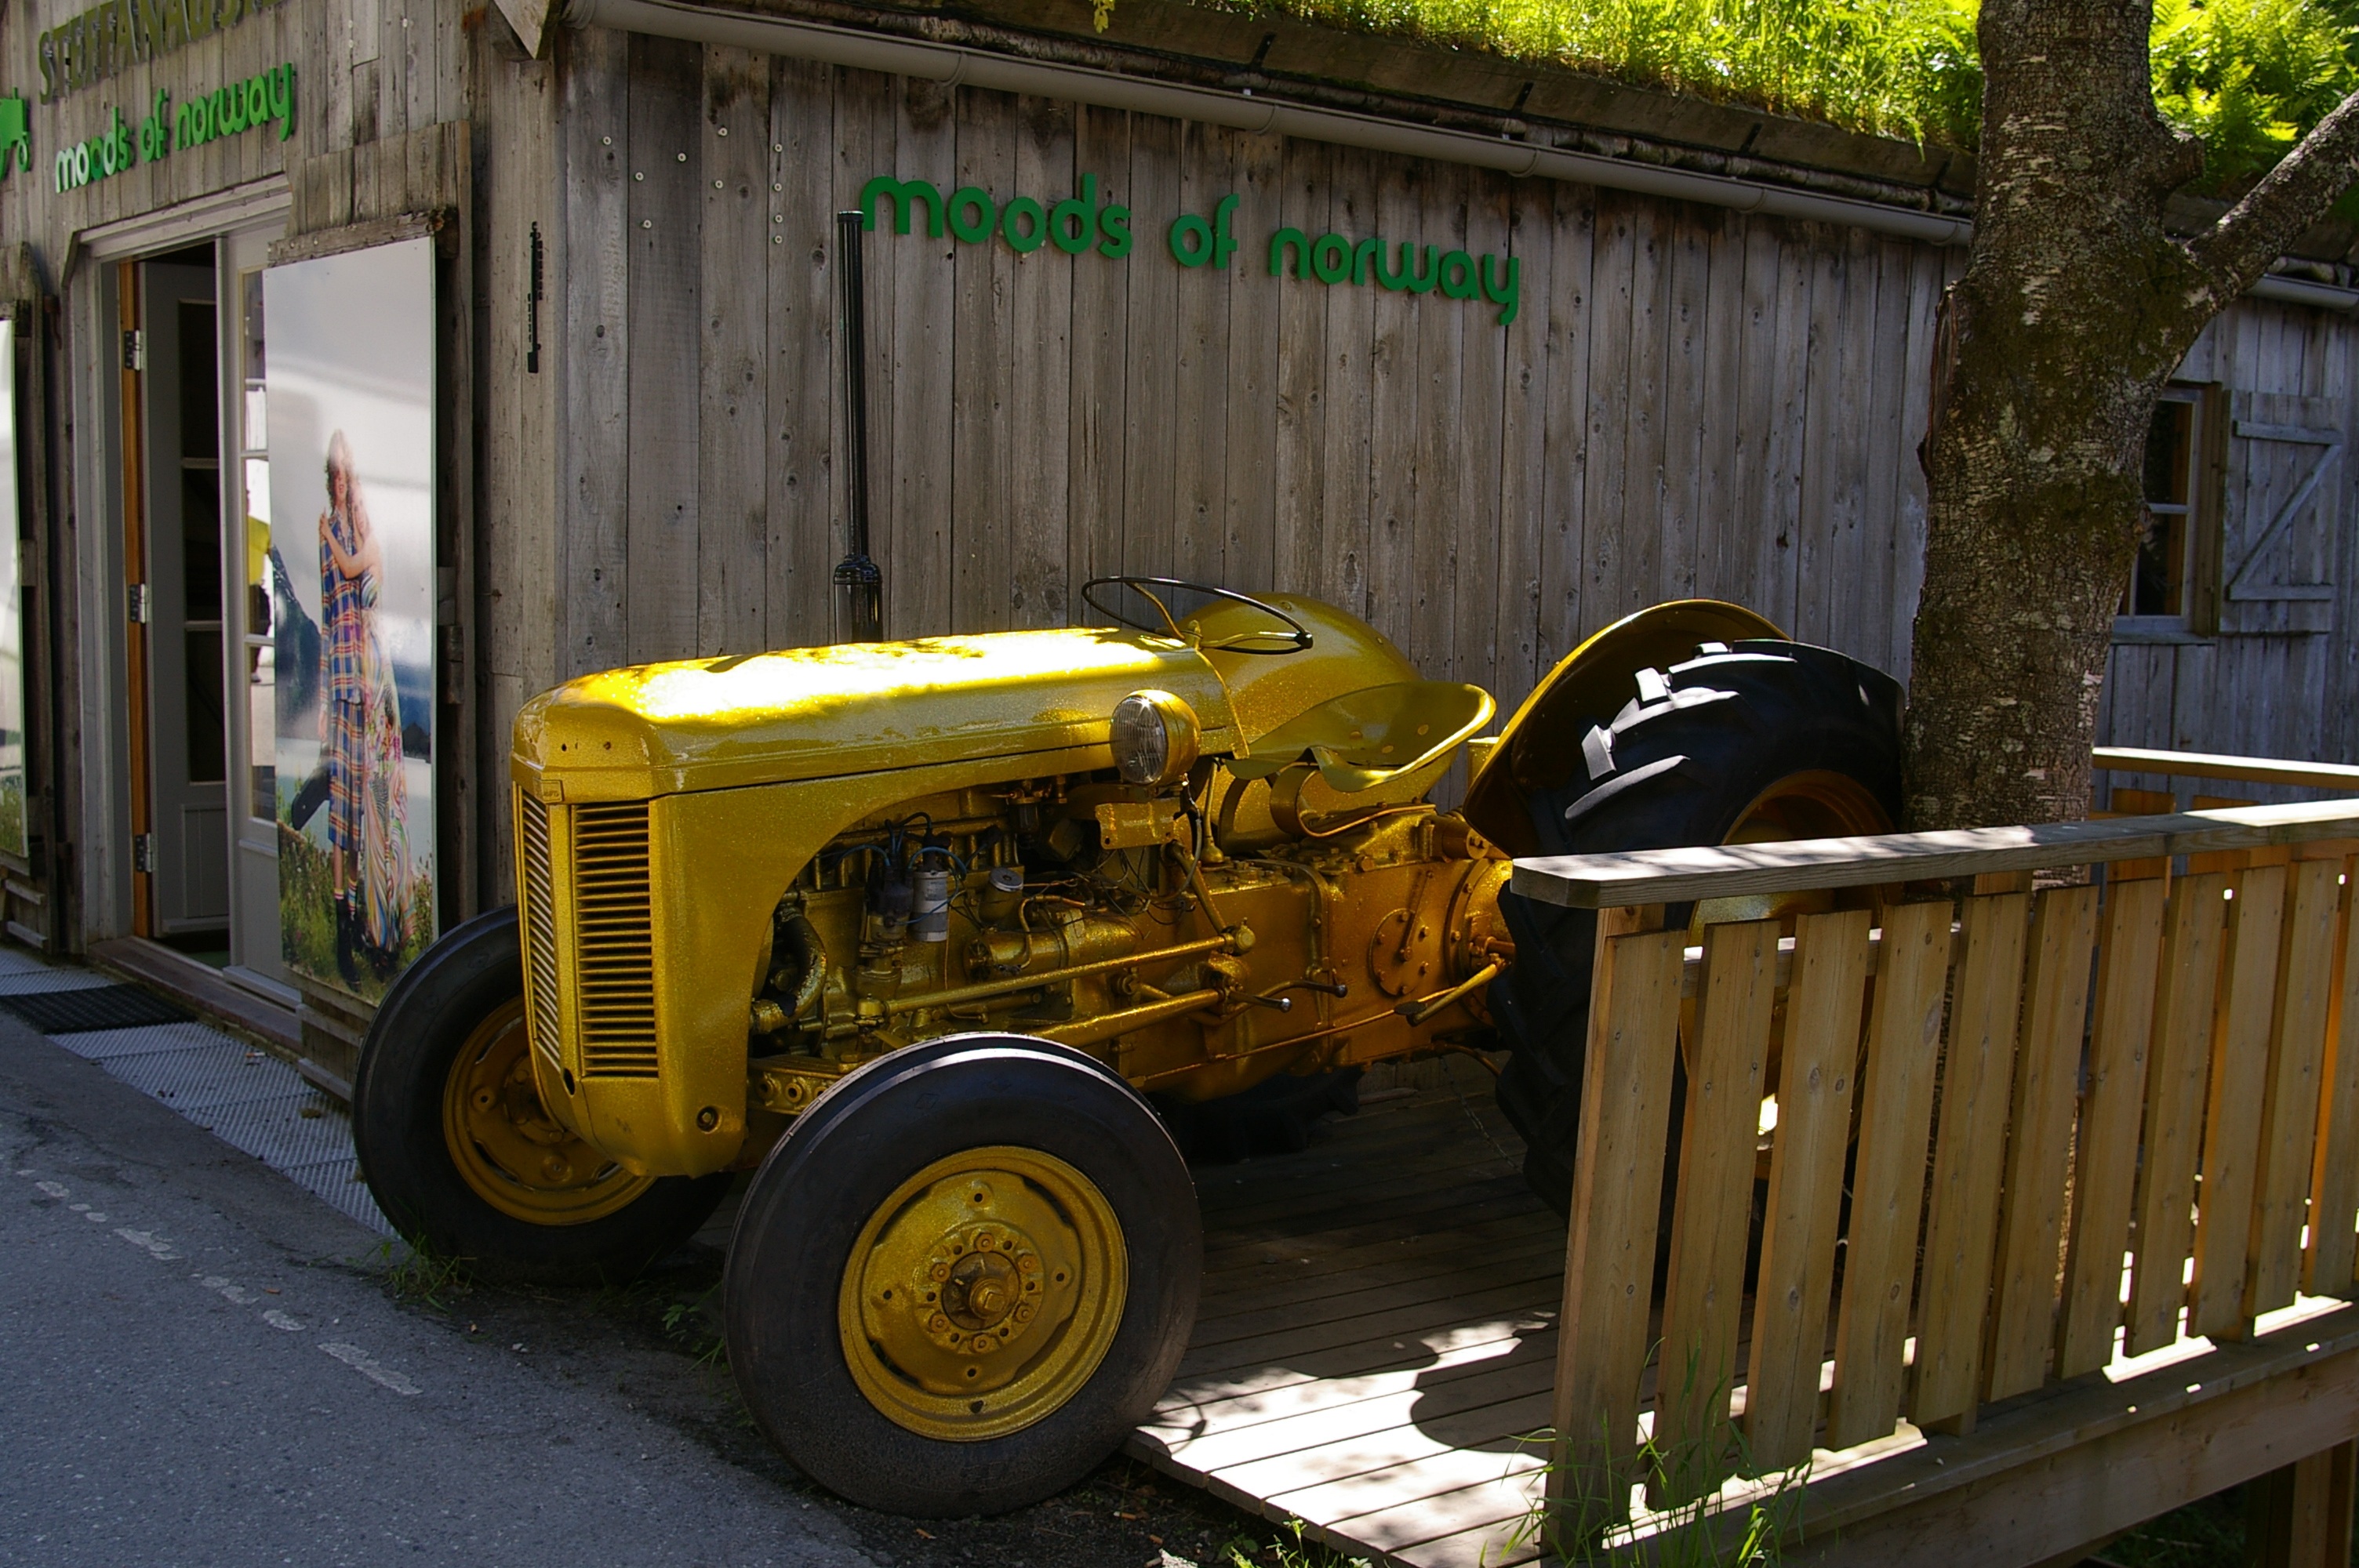
car, tractor, old, transport, vehicle, vintage car, gold, rays, oldtimer, nostalgic, classic, tractors, historically, marketing, mature, antique car, golden tractor, sales promotion, customer magnet